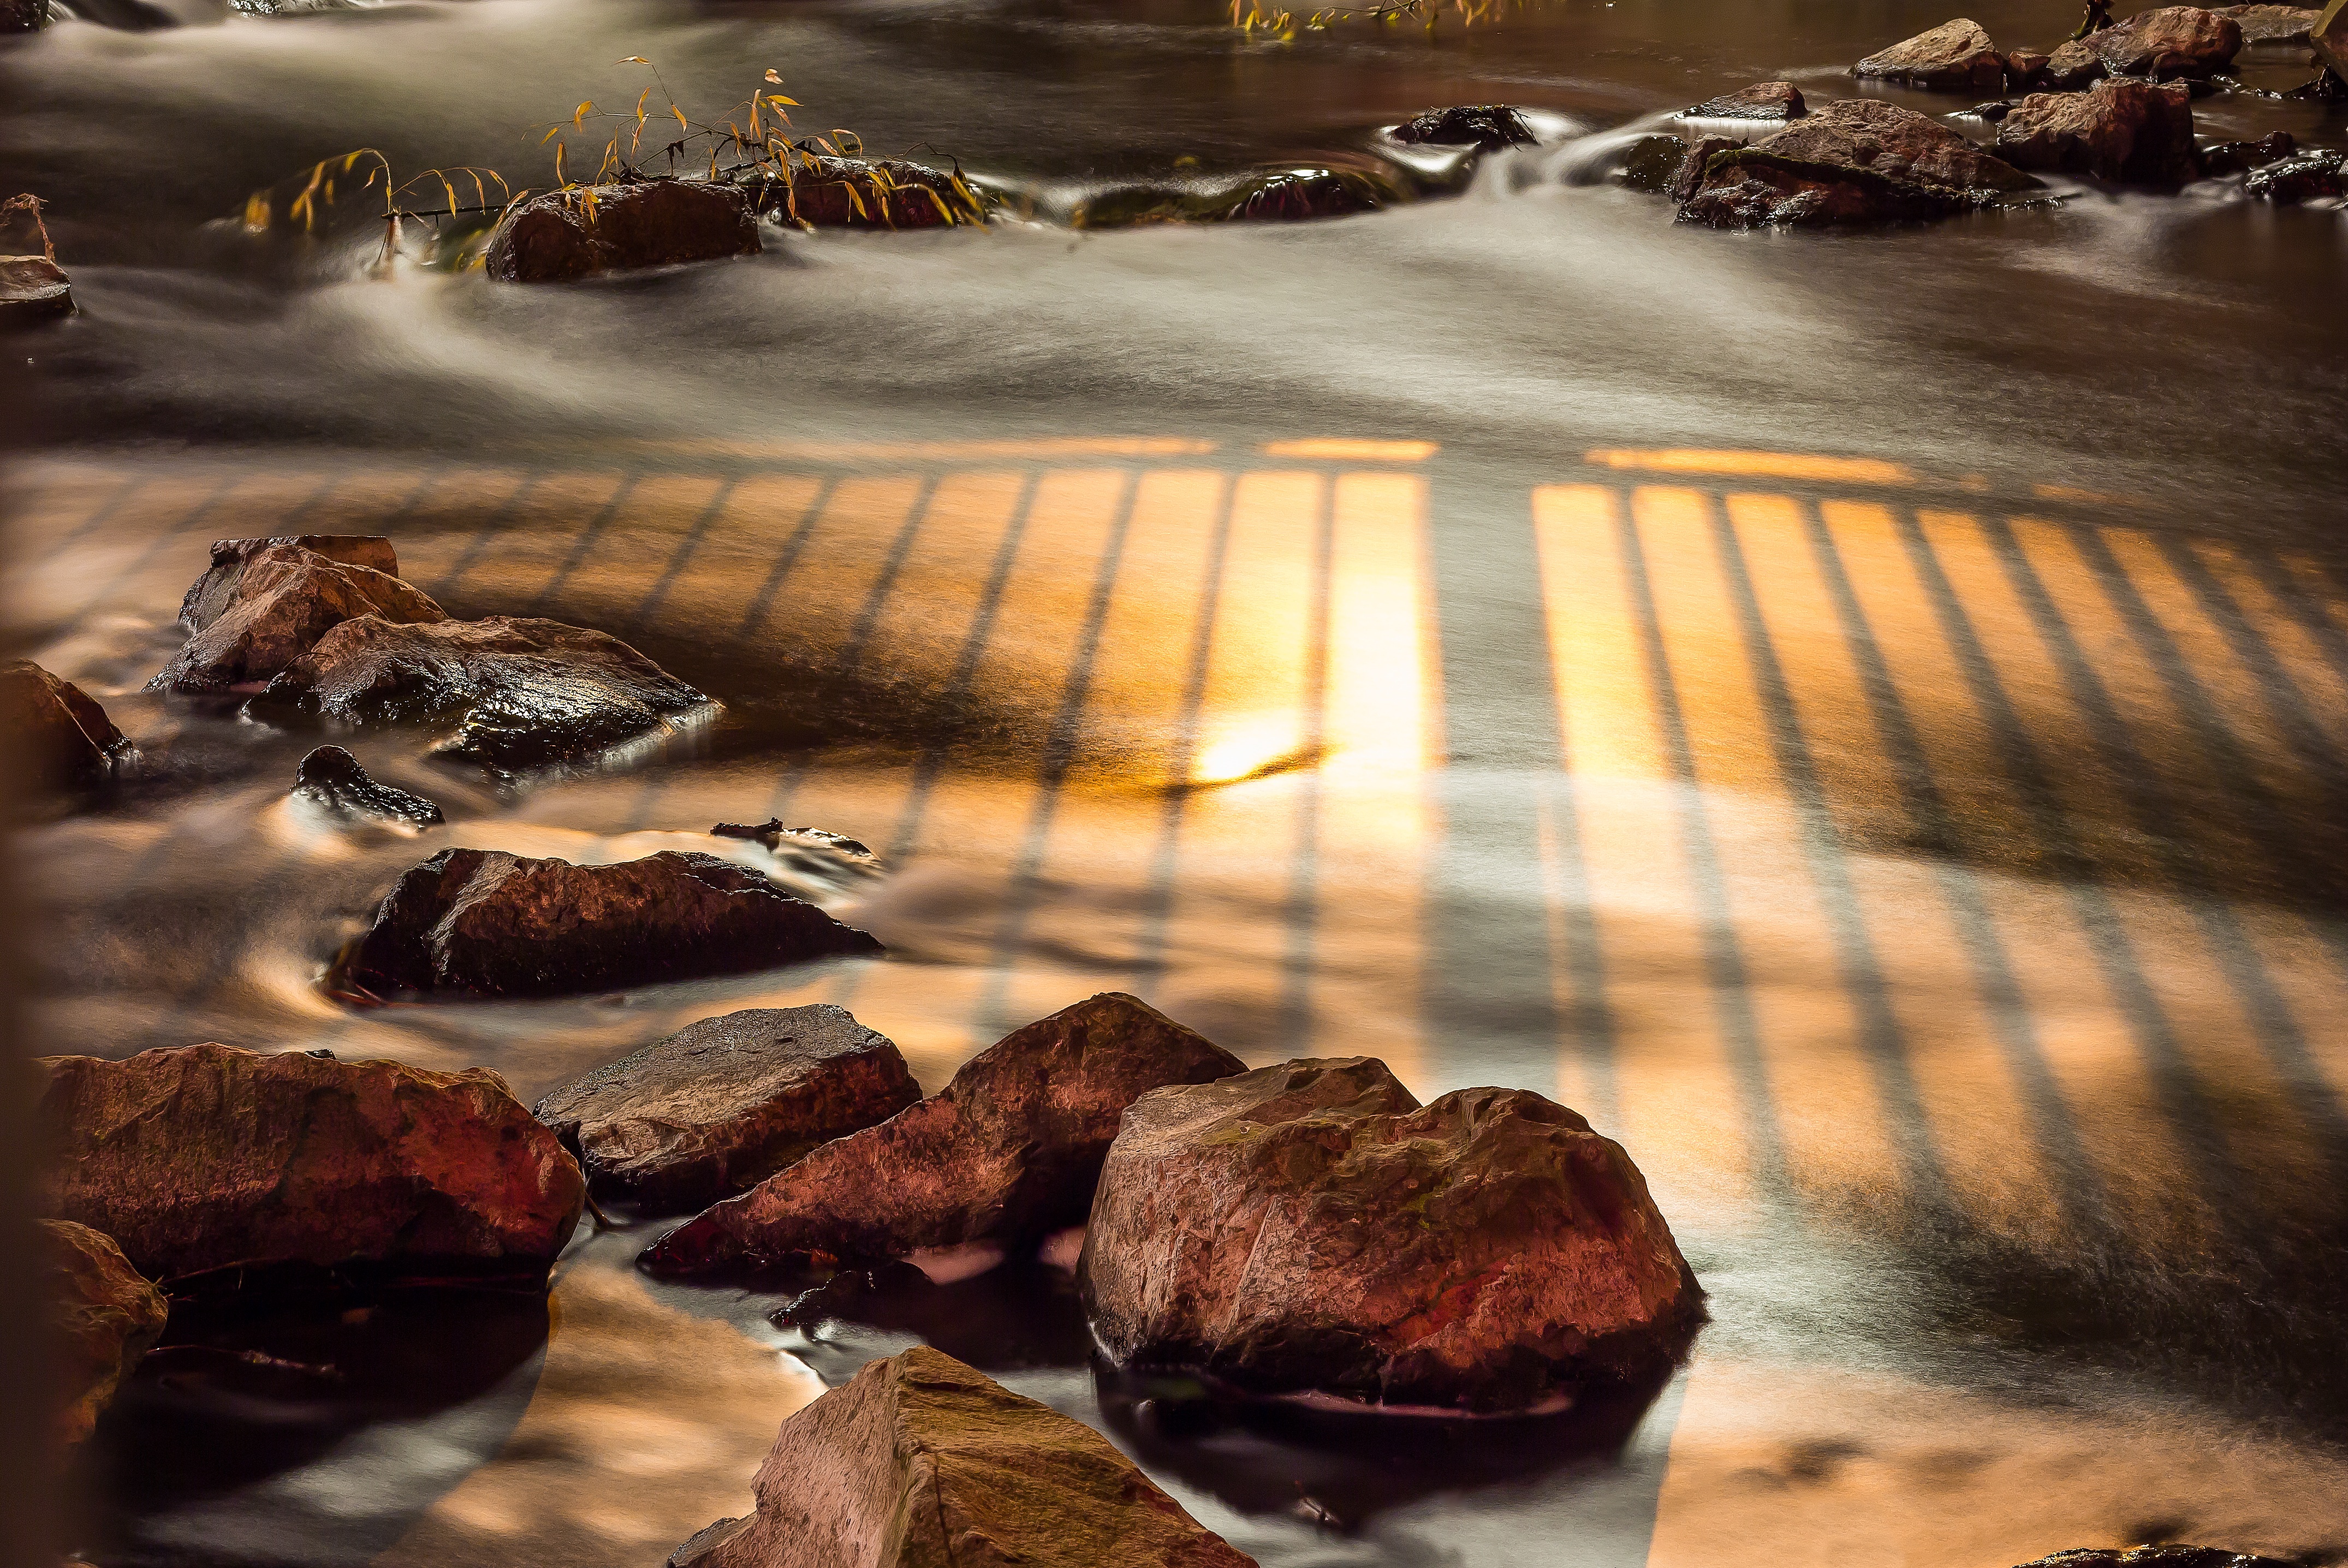
water, rock, night, morning, river, reflection, darkness, lighting, illuminated, stones, lights, reflections, bach, illumination, mirroring, screenshot, night photograph